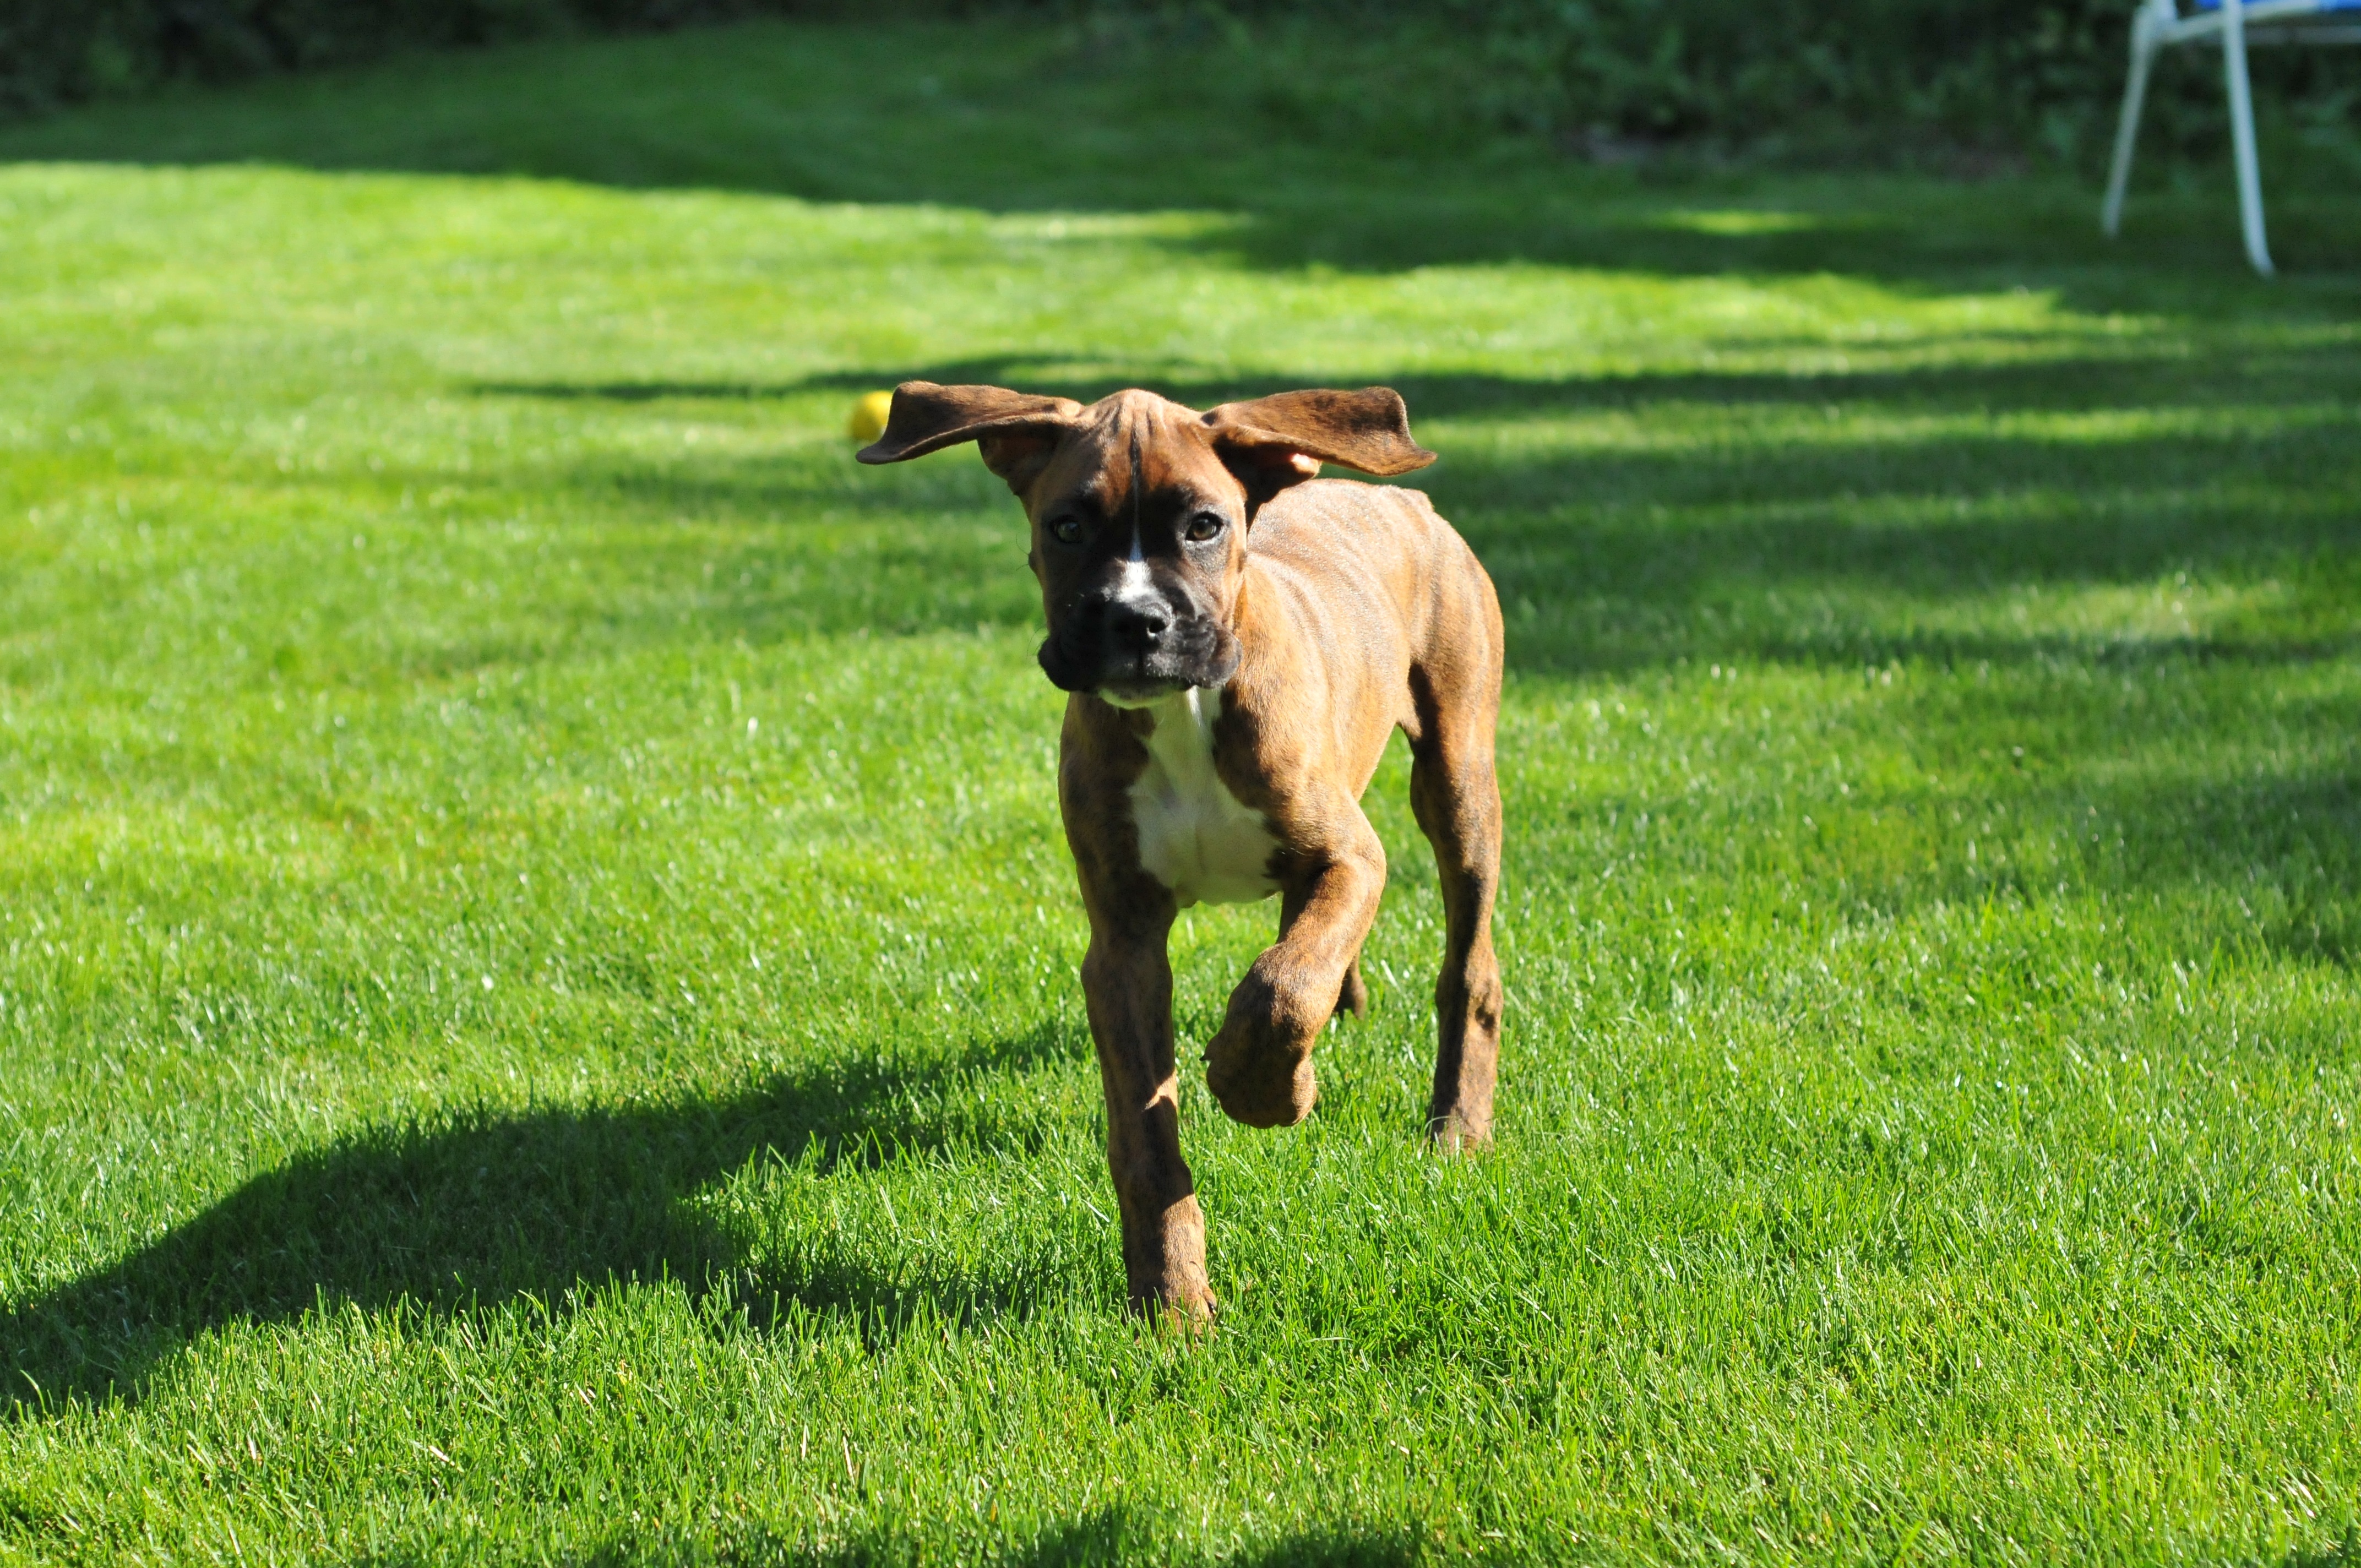
grass, lawn, meadow, puppy, dog, animal, pet, pasture, grazing, mammal, snout, animals, vertebrate, doggy, spacer, dog like mammal